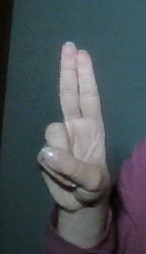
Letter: taa